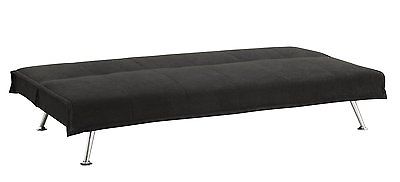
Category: sofa